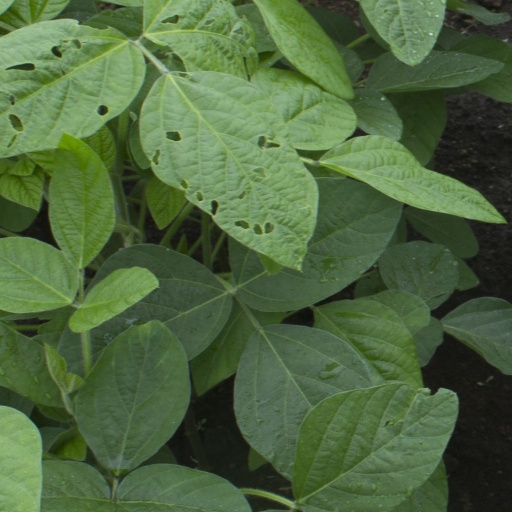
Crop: soybean